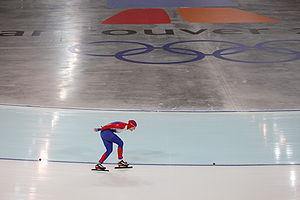
Svetlana Iourievna Vyssokova est une patineuse de vitesse russe.